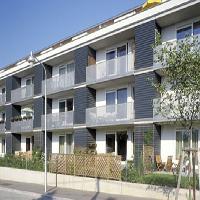
Weather: sun or clear